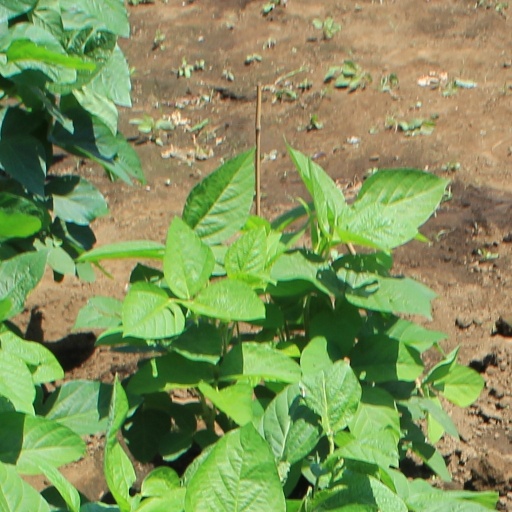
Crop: soybean